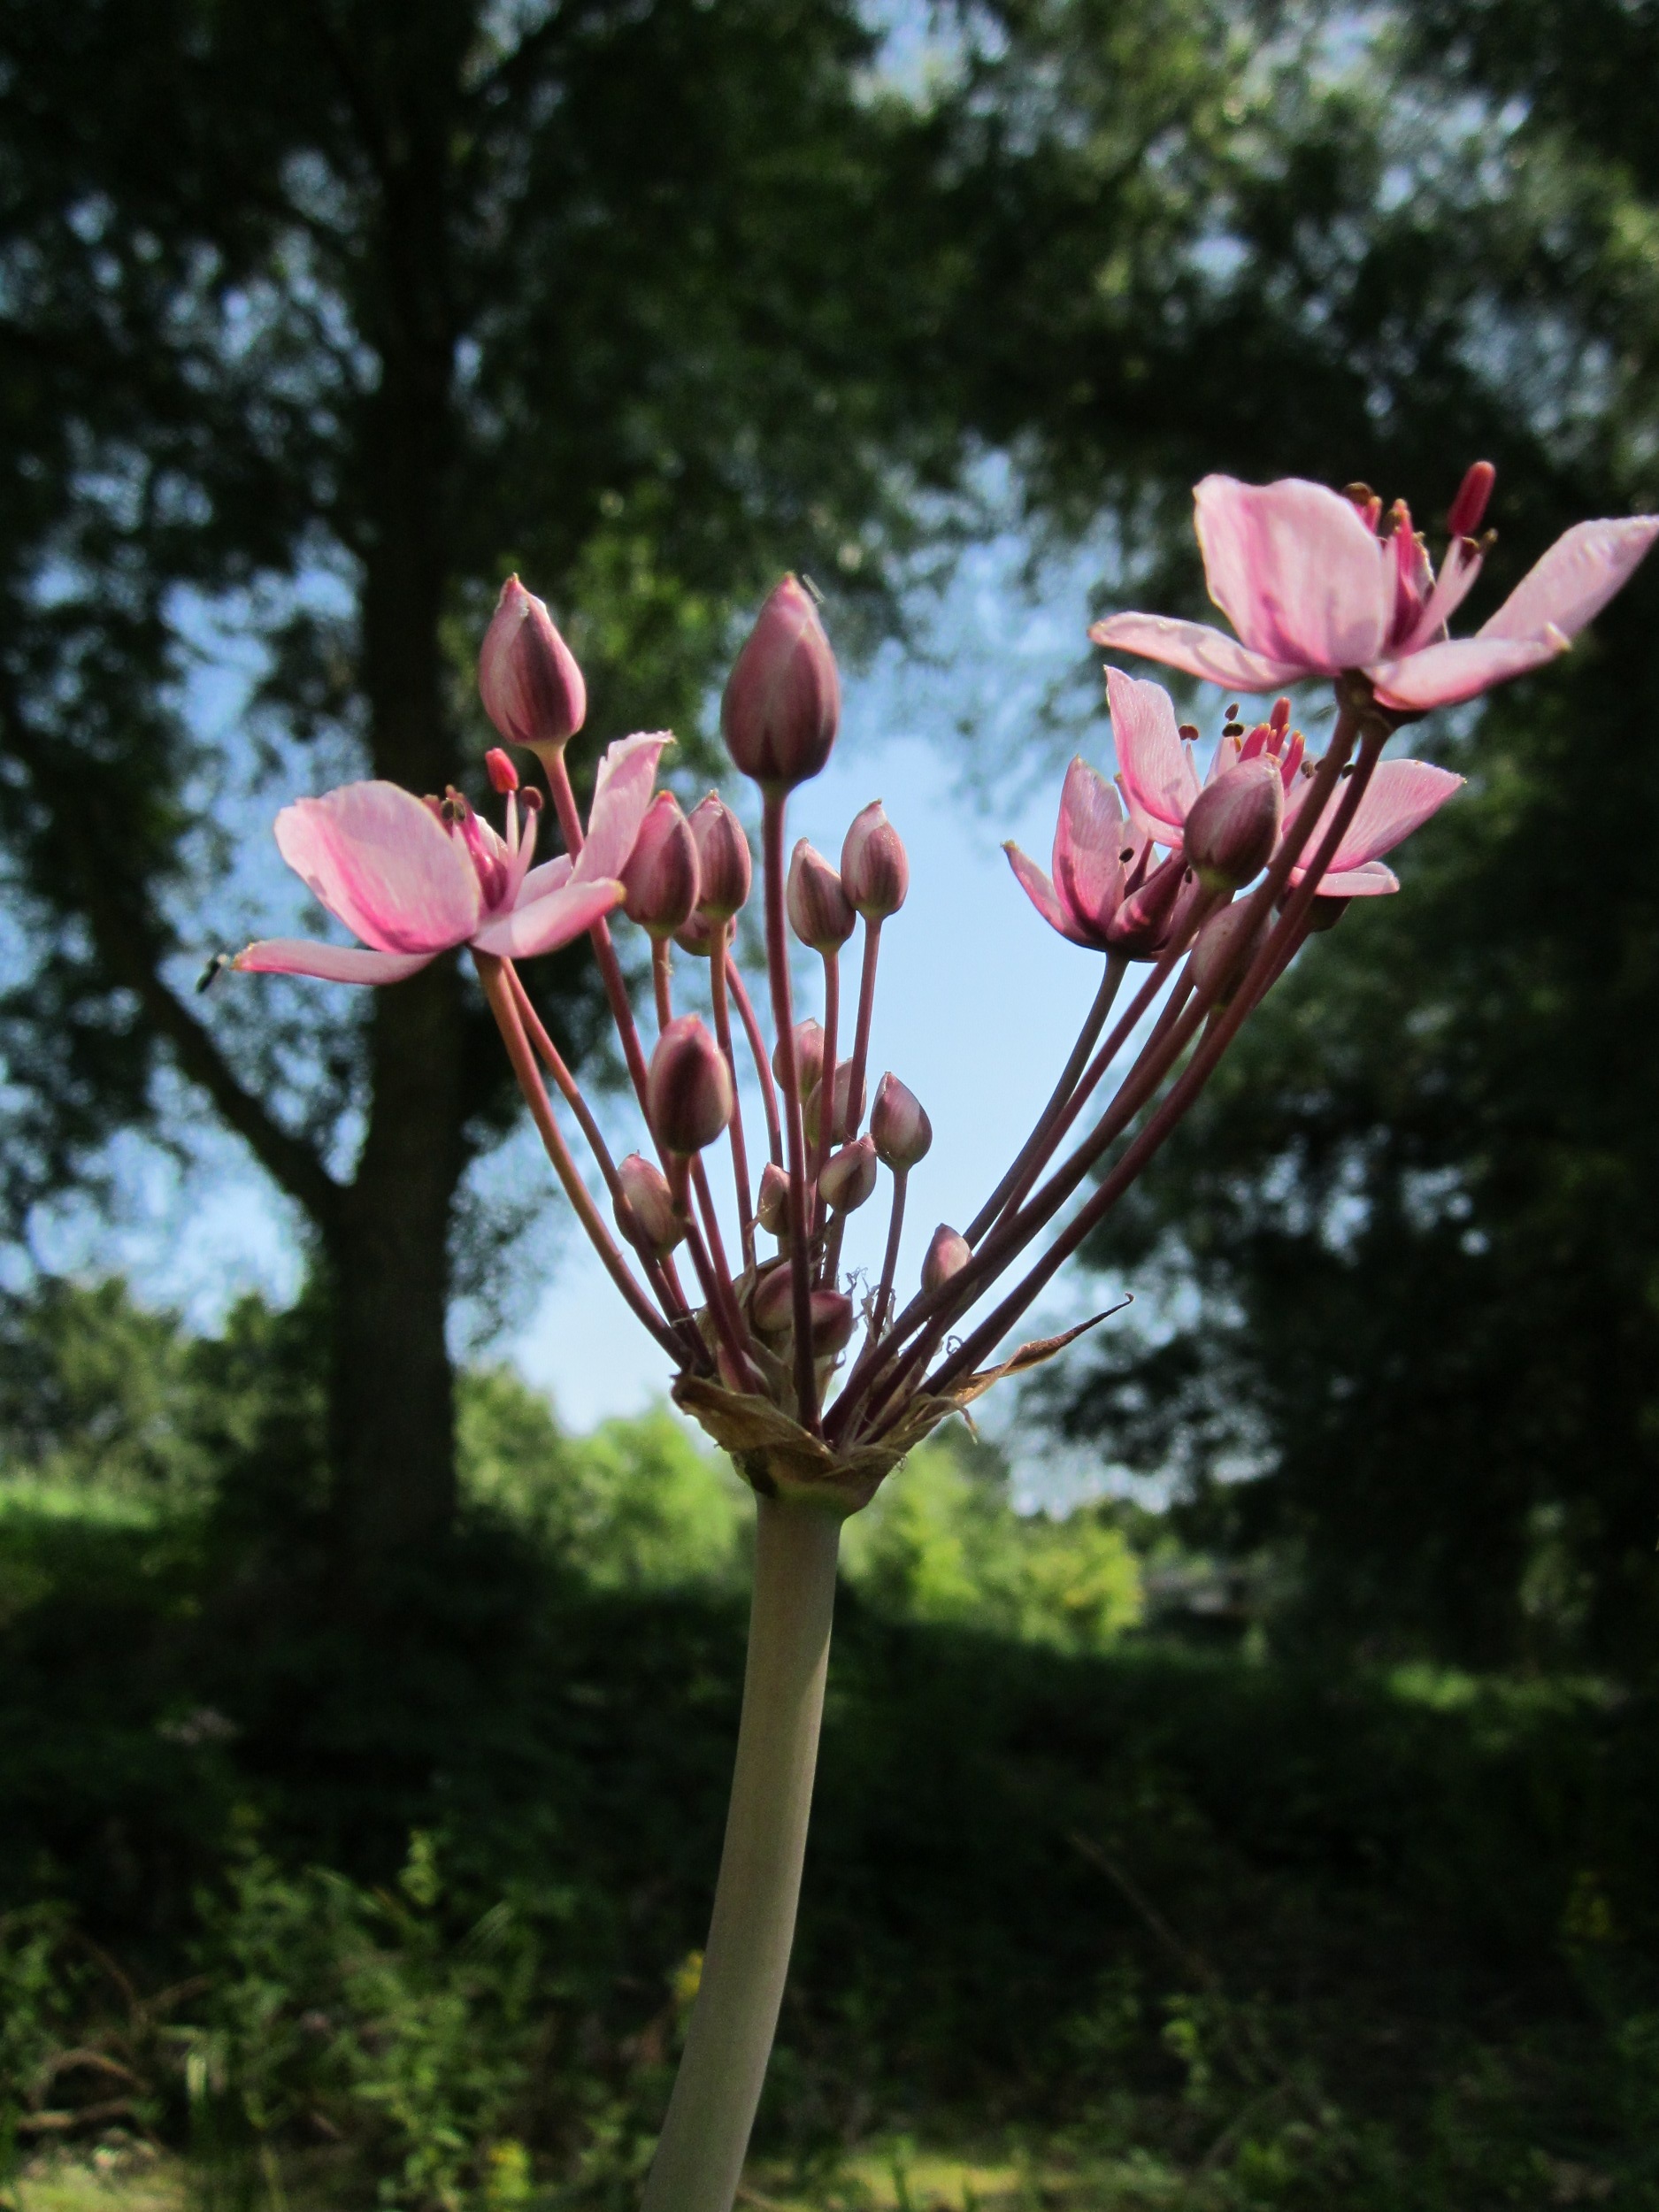
tree, branch, blossom, plant, leaf, flower, produce, botany, garden, flora, wildflower, shrub, magnolia, inflorescence, flowering plant, specie, butomus umbellatus, flowering rush, grass rush, woody plant, land plant